Sülüktü

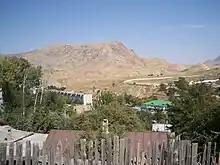
Sülüktü's hills

Sülüktü is located in the western part of Batken Region at an altitude of 1,380 meters above sea level. The town lies to the north of the mountains of the Turkestan Range. The landscape of Sülüktü consists of hills and low mountains.